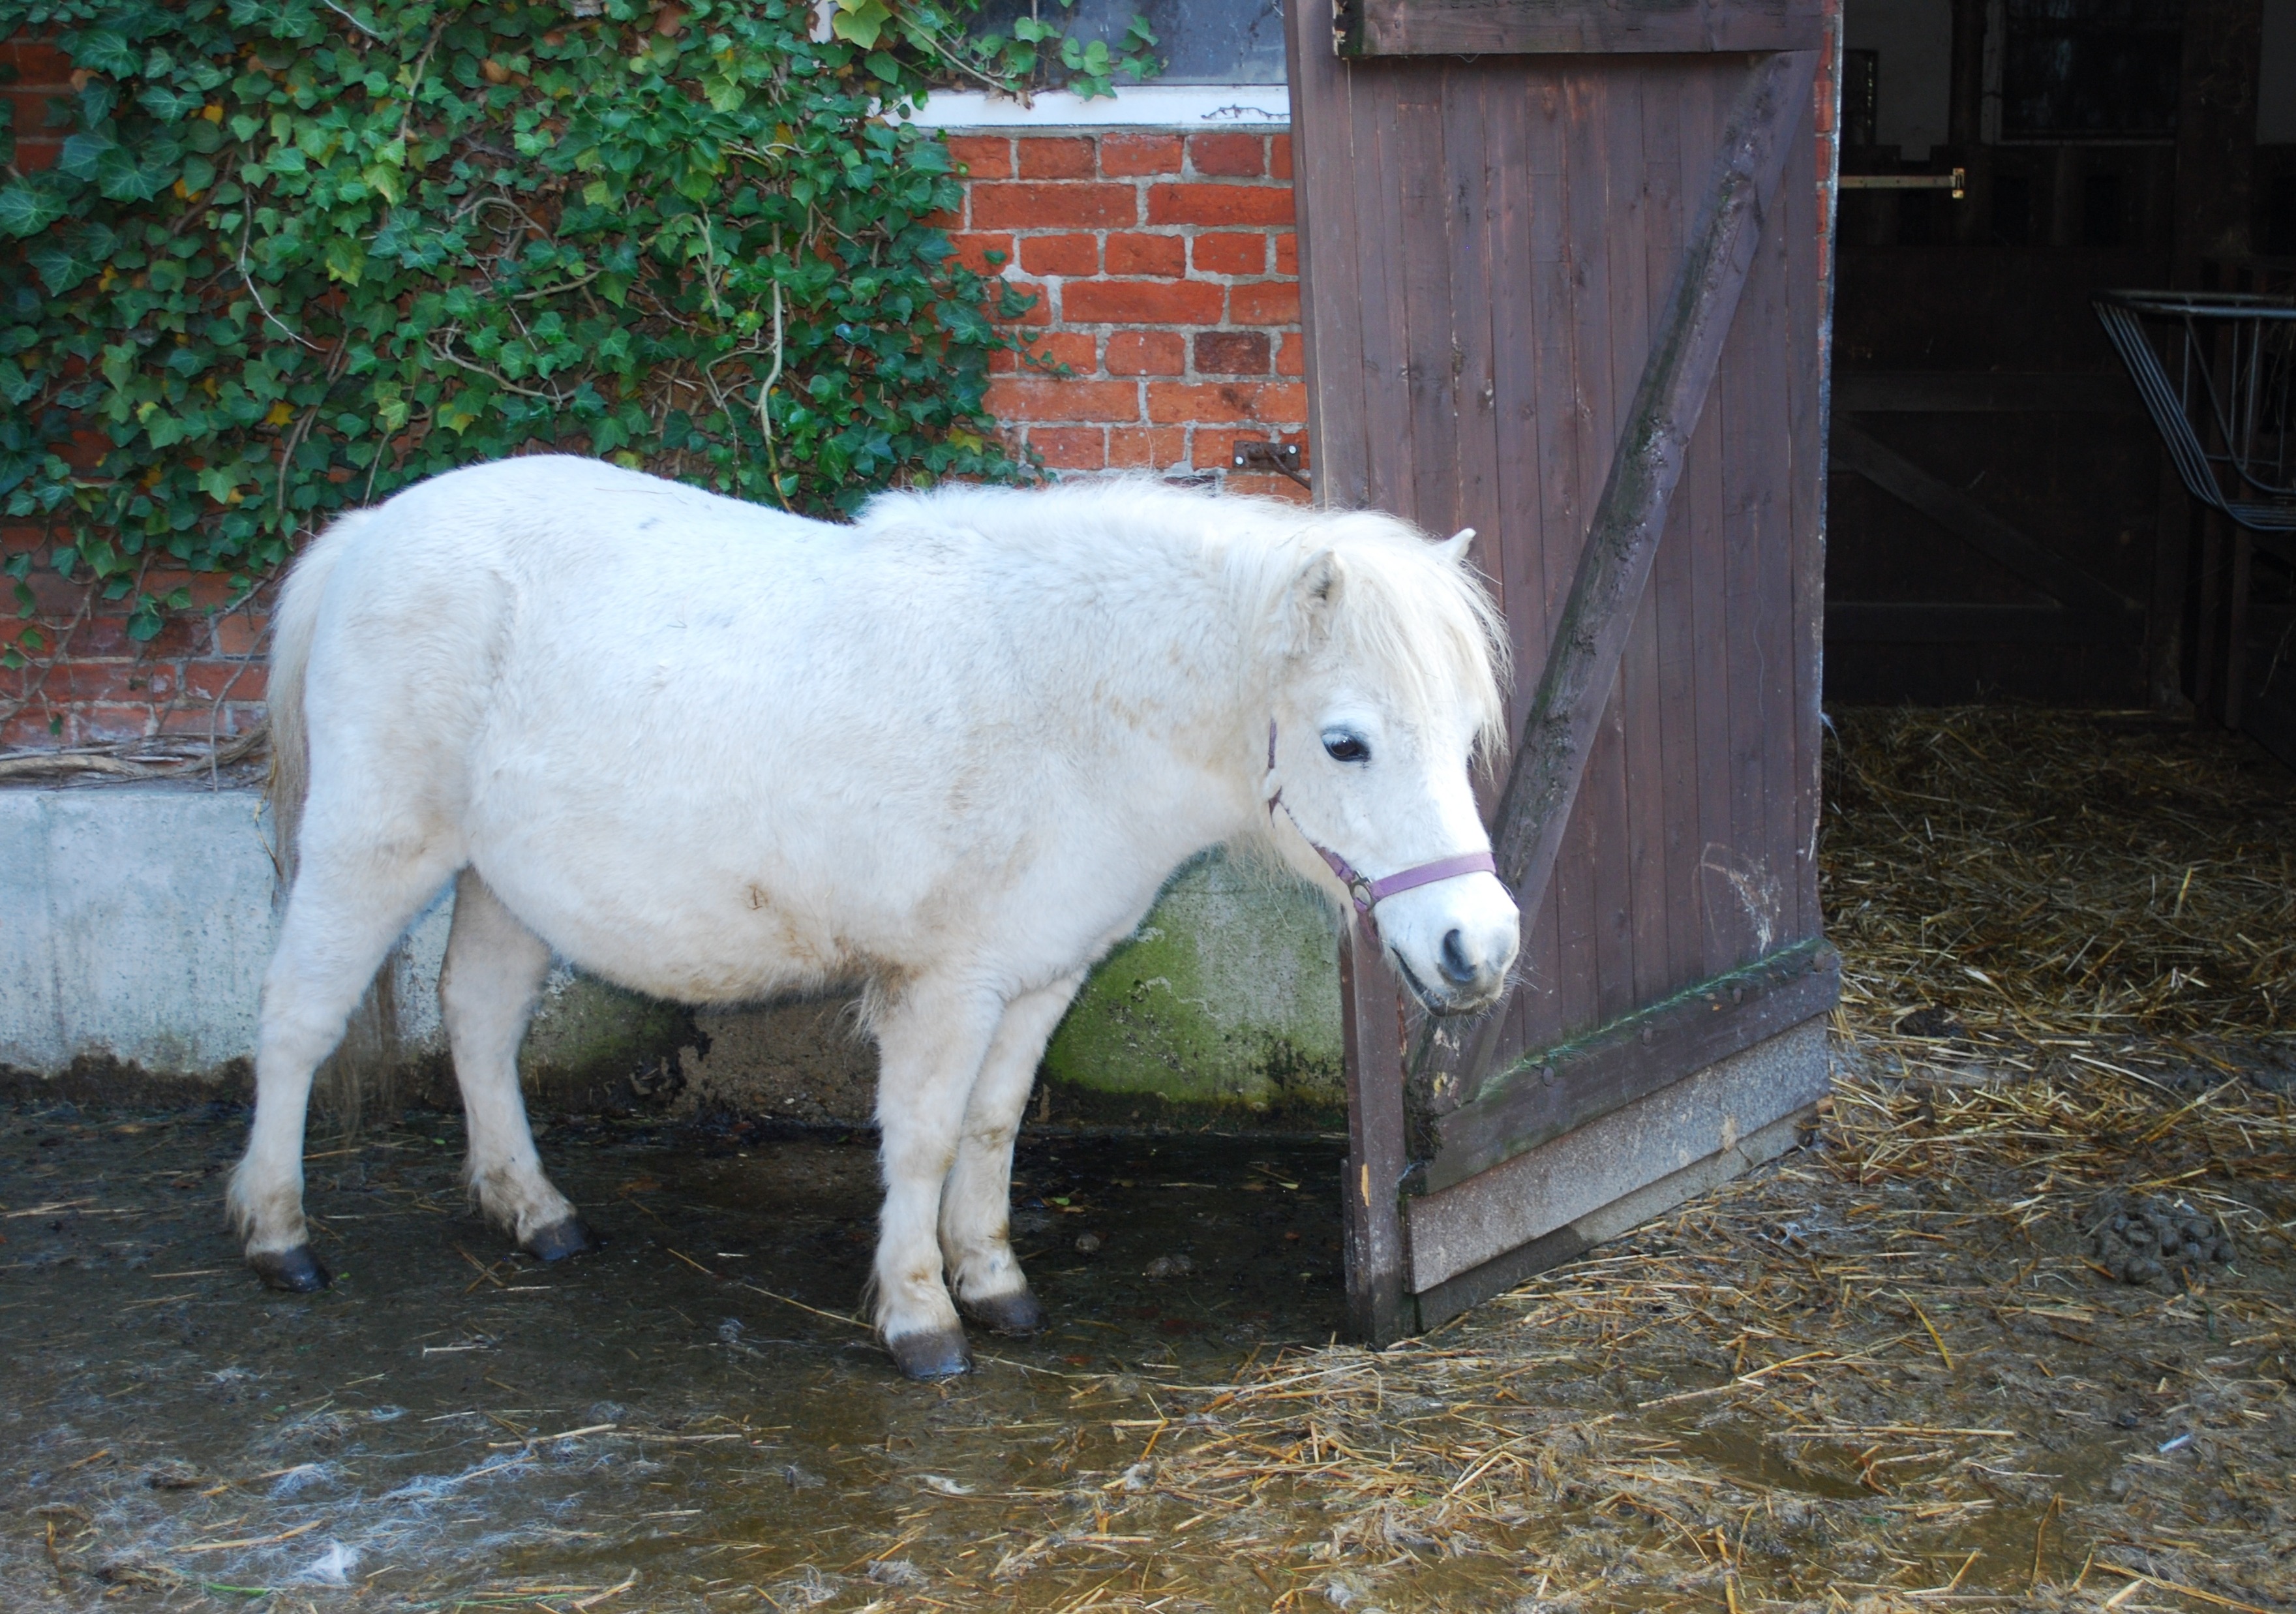
outdoor, white, farm, barn, animal, wild, rural, livestock, ranch, horse, mammal, stallion, mane, farmland, horses, pony, vertebrate, mare, domestic, domestic animals, farm animals, white horse, horse like mammal